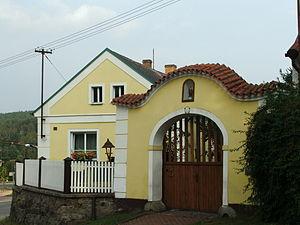
Kaznějov est une ville du district de Plzeň-Nord, dans la région de Plzeň, en République tchèque. Sa population s'élevait à 3 075 habitants en 2019.